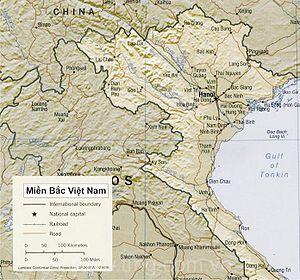
La mutinerie de Yên Bái est un soulèvement général organisé par le Việt Nam Quốc Dân Đảng, qui se déroula le 10 février 1930, principalement à Yên Bái, capitale de la province du même nom. La force de soulèvement était composée d'étudiants, de civils et de soldats vietnamiens de l'armée coloniale française en garnison dans différentes provinces du Nord Viêt Nam.